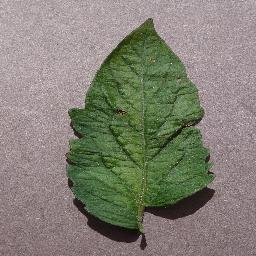
Label: Tomato___Target_Spot